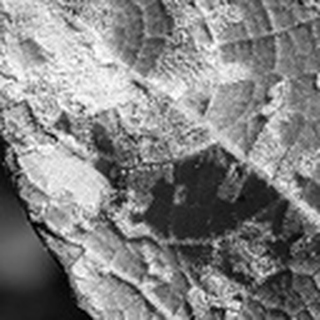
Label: cotton_powdery_mildew